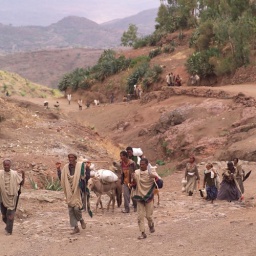
People walking up dirt road in Ethiopia